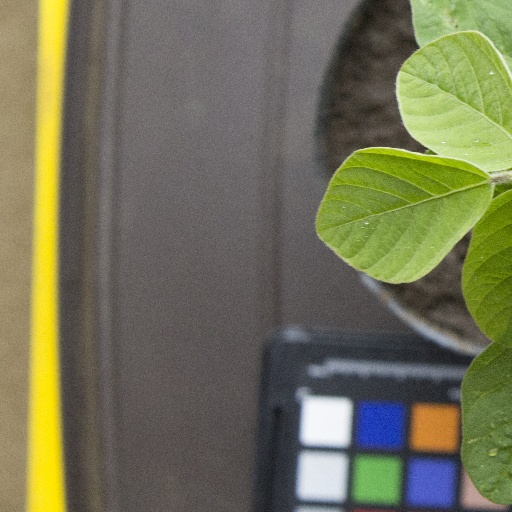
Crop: soybean